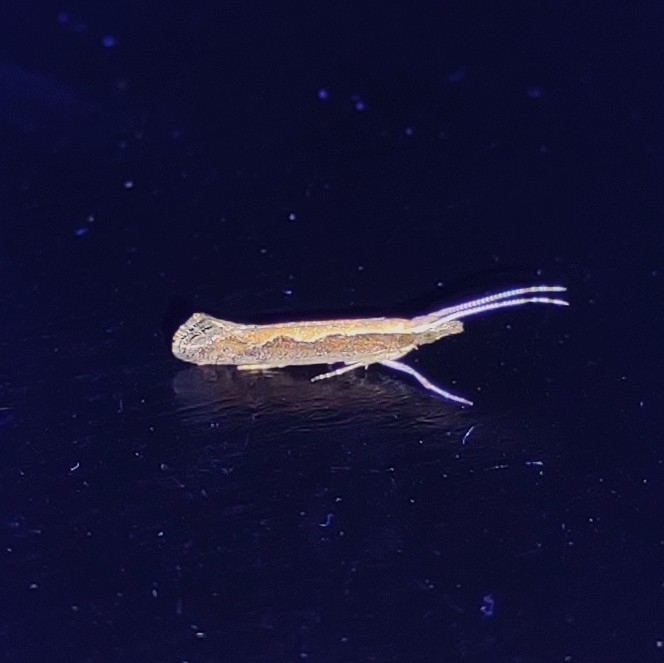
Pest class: diamondback_moth